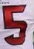
Number: 5